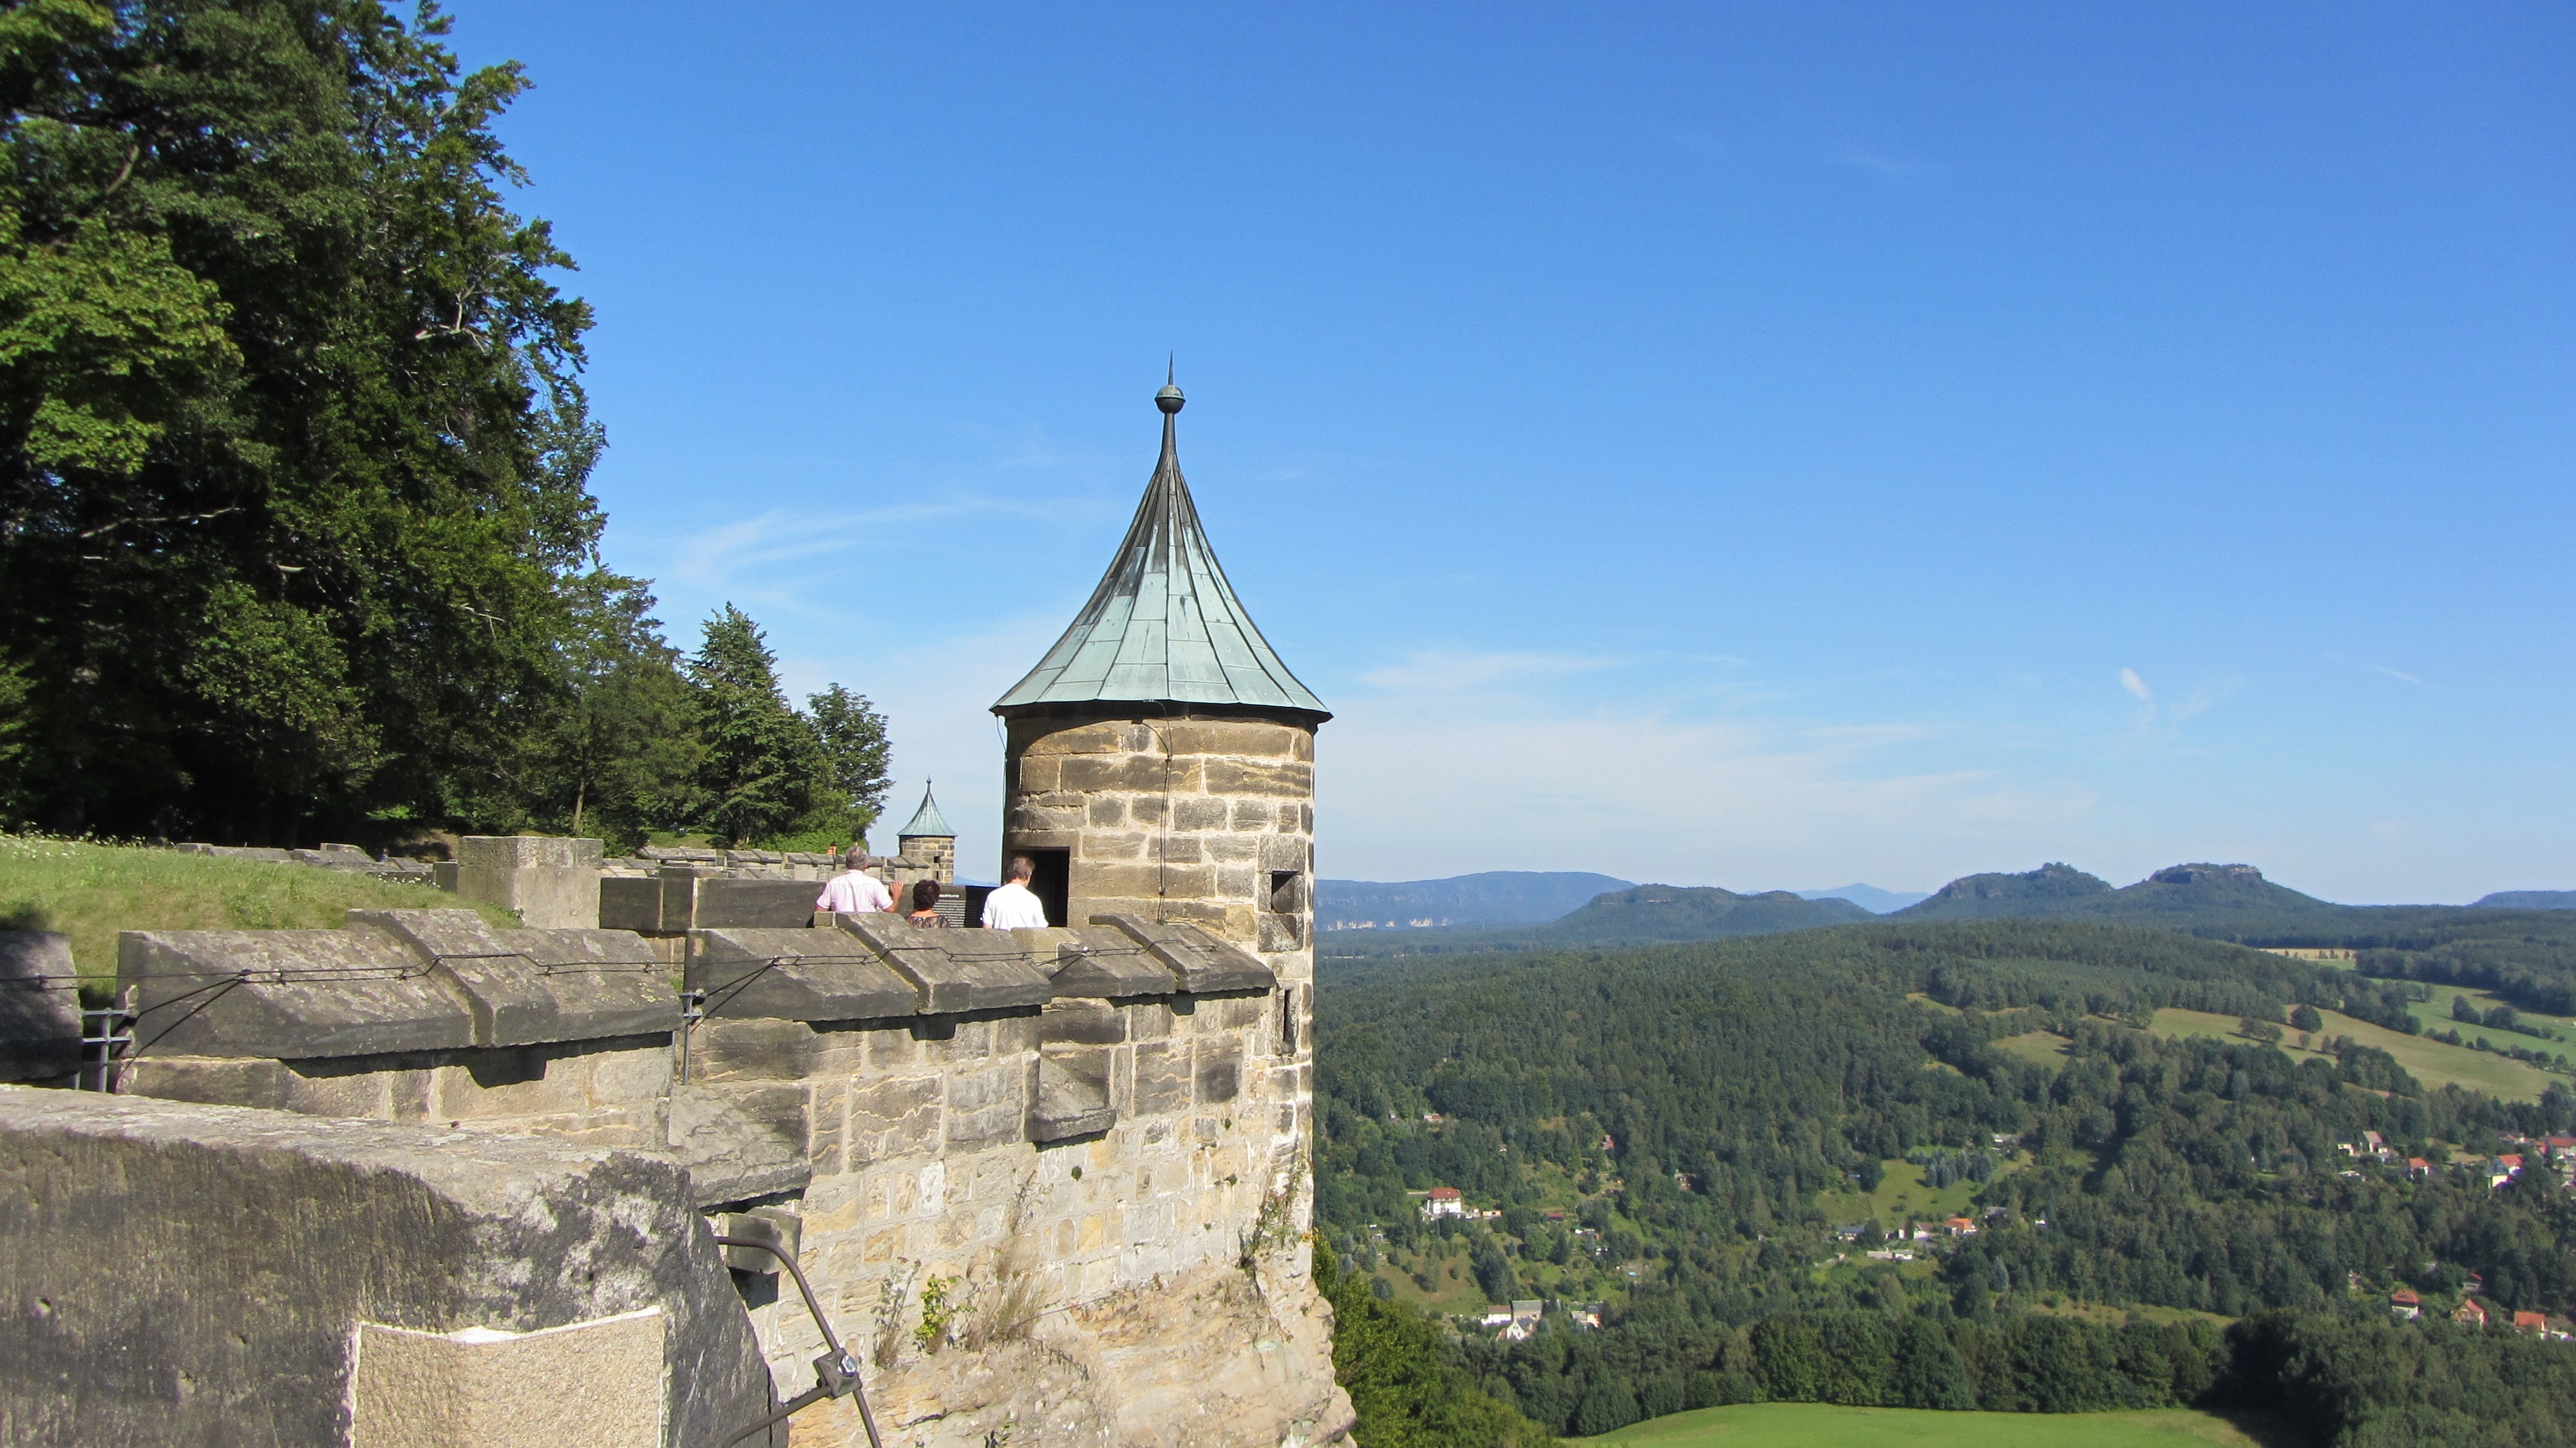
building, chateau, tower, castle, landmark, fortification, tourism, fortress, monastery, k nigstein, tours, historic site, sandstone mountain, panoramic view from the k nigstein